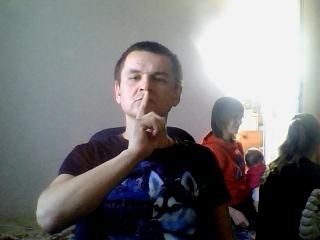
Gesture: mute